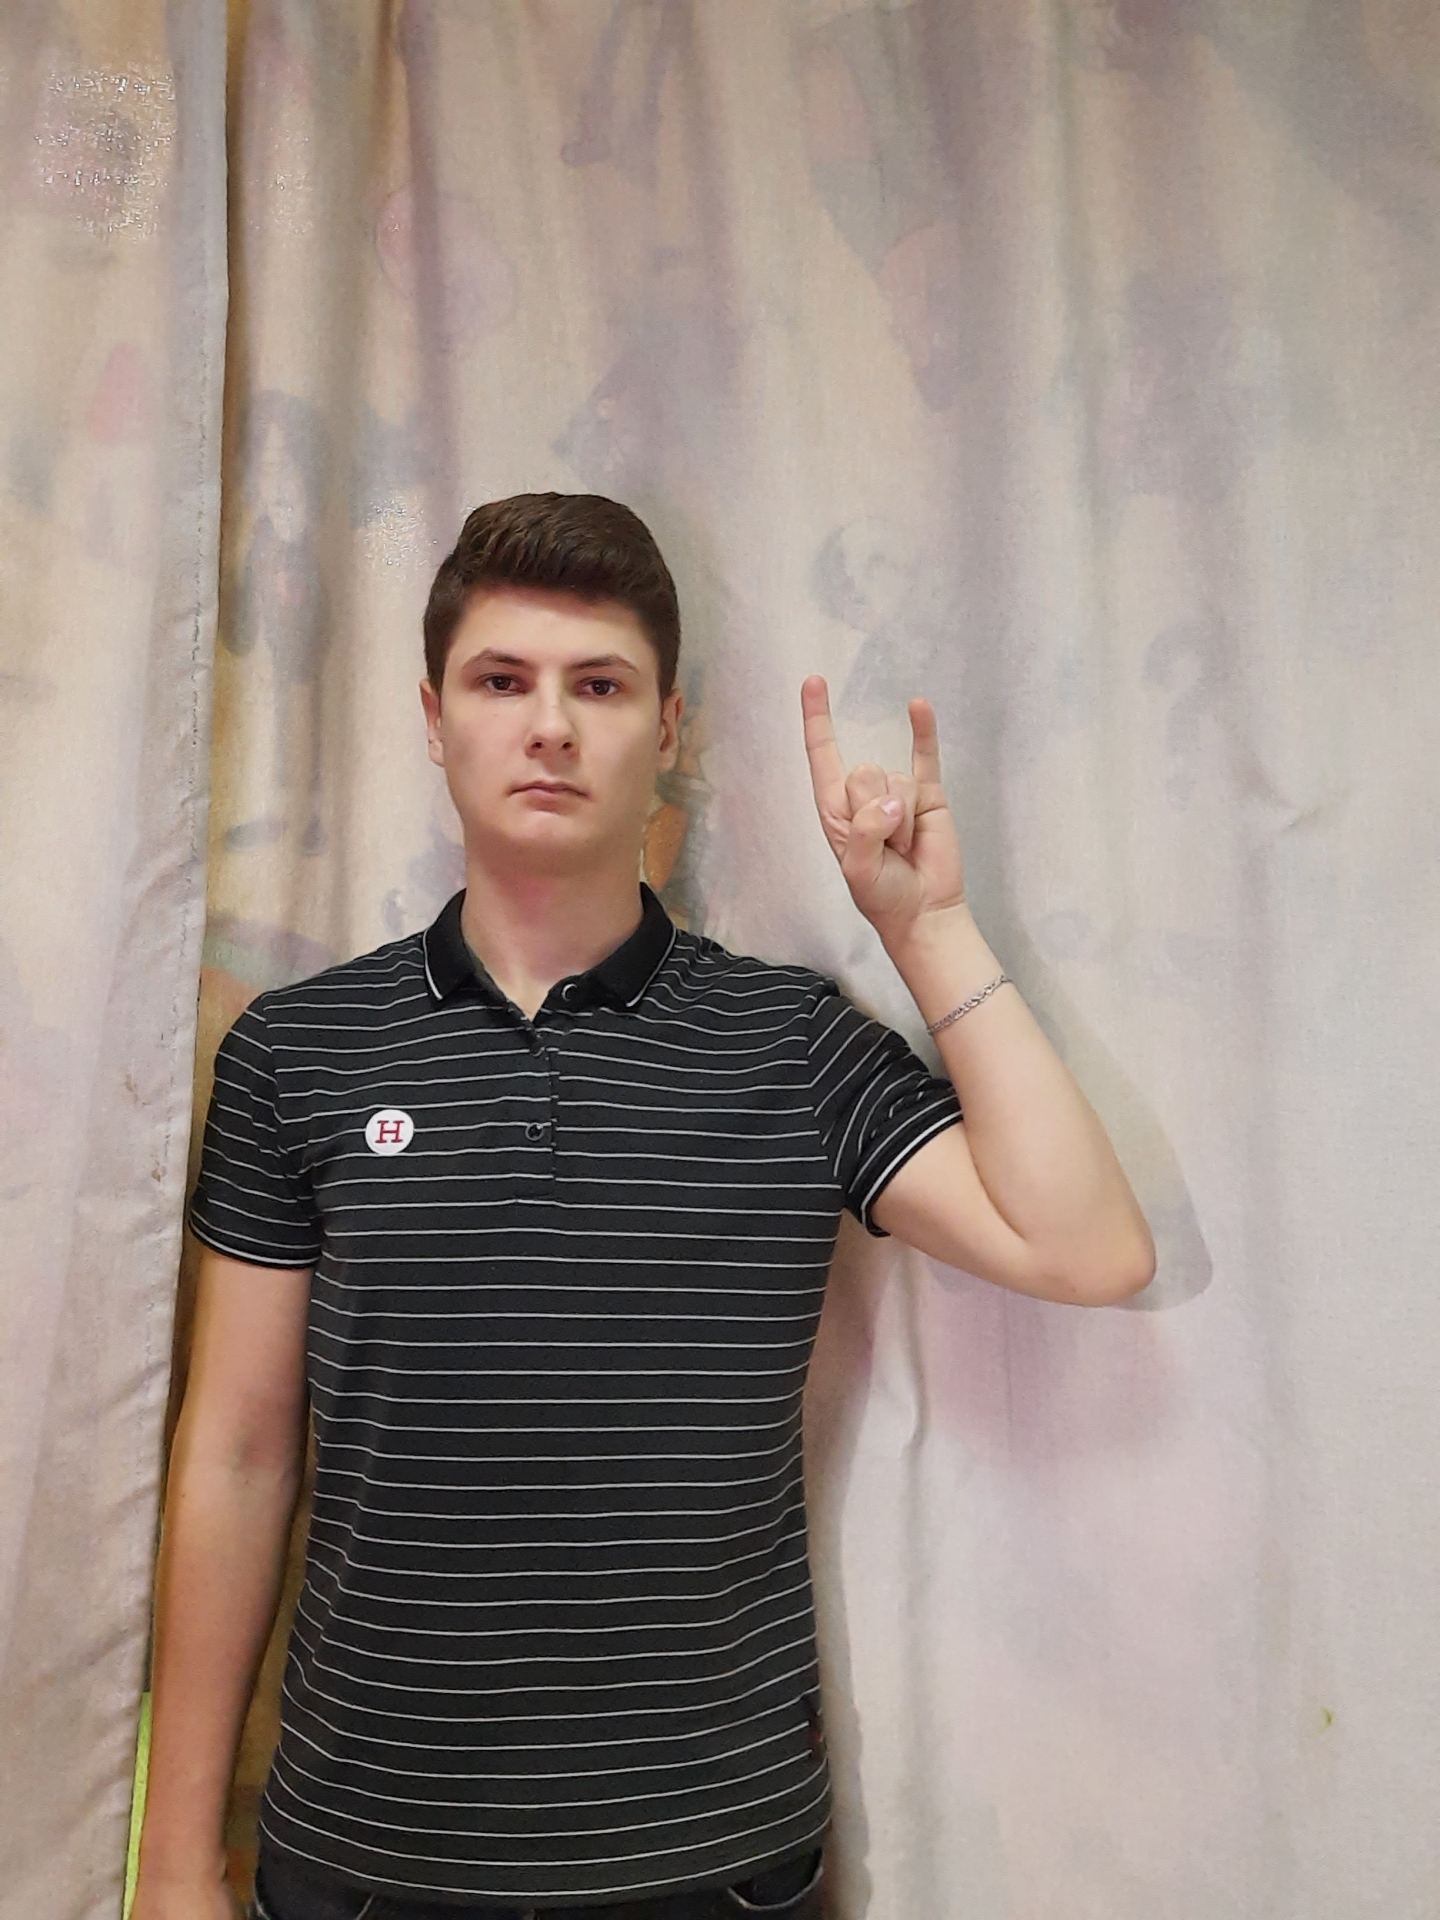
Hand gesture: rock